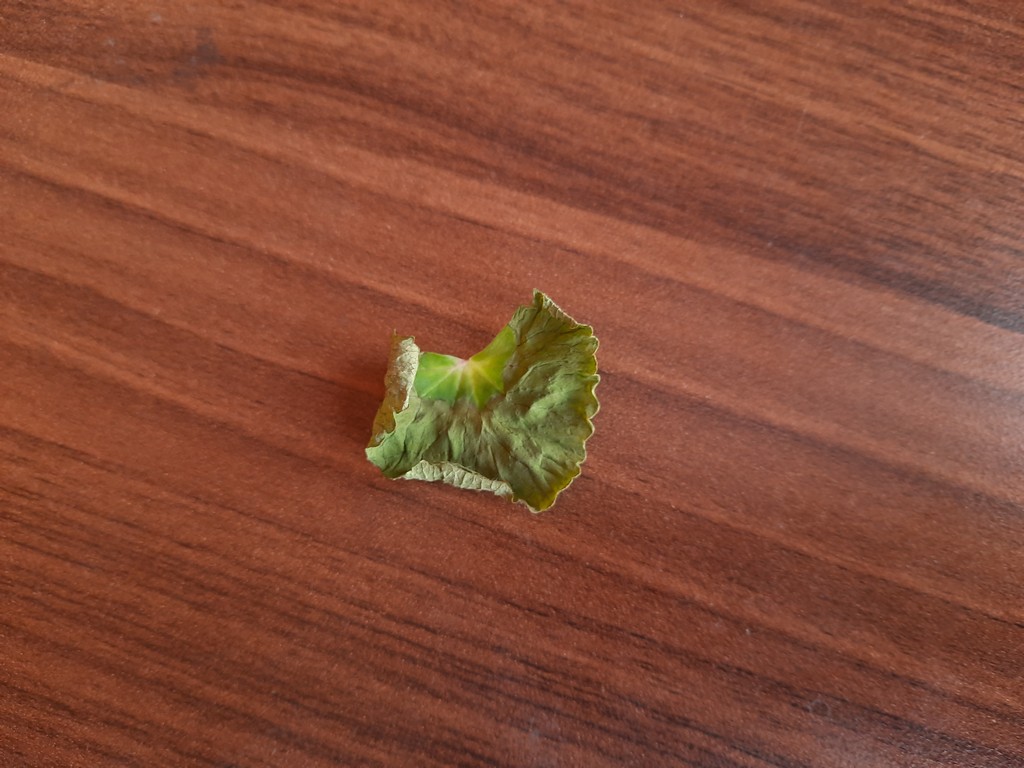
Label: Dried